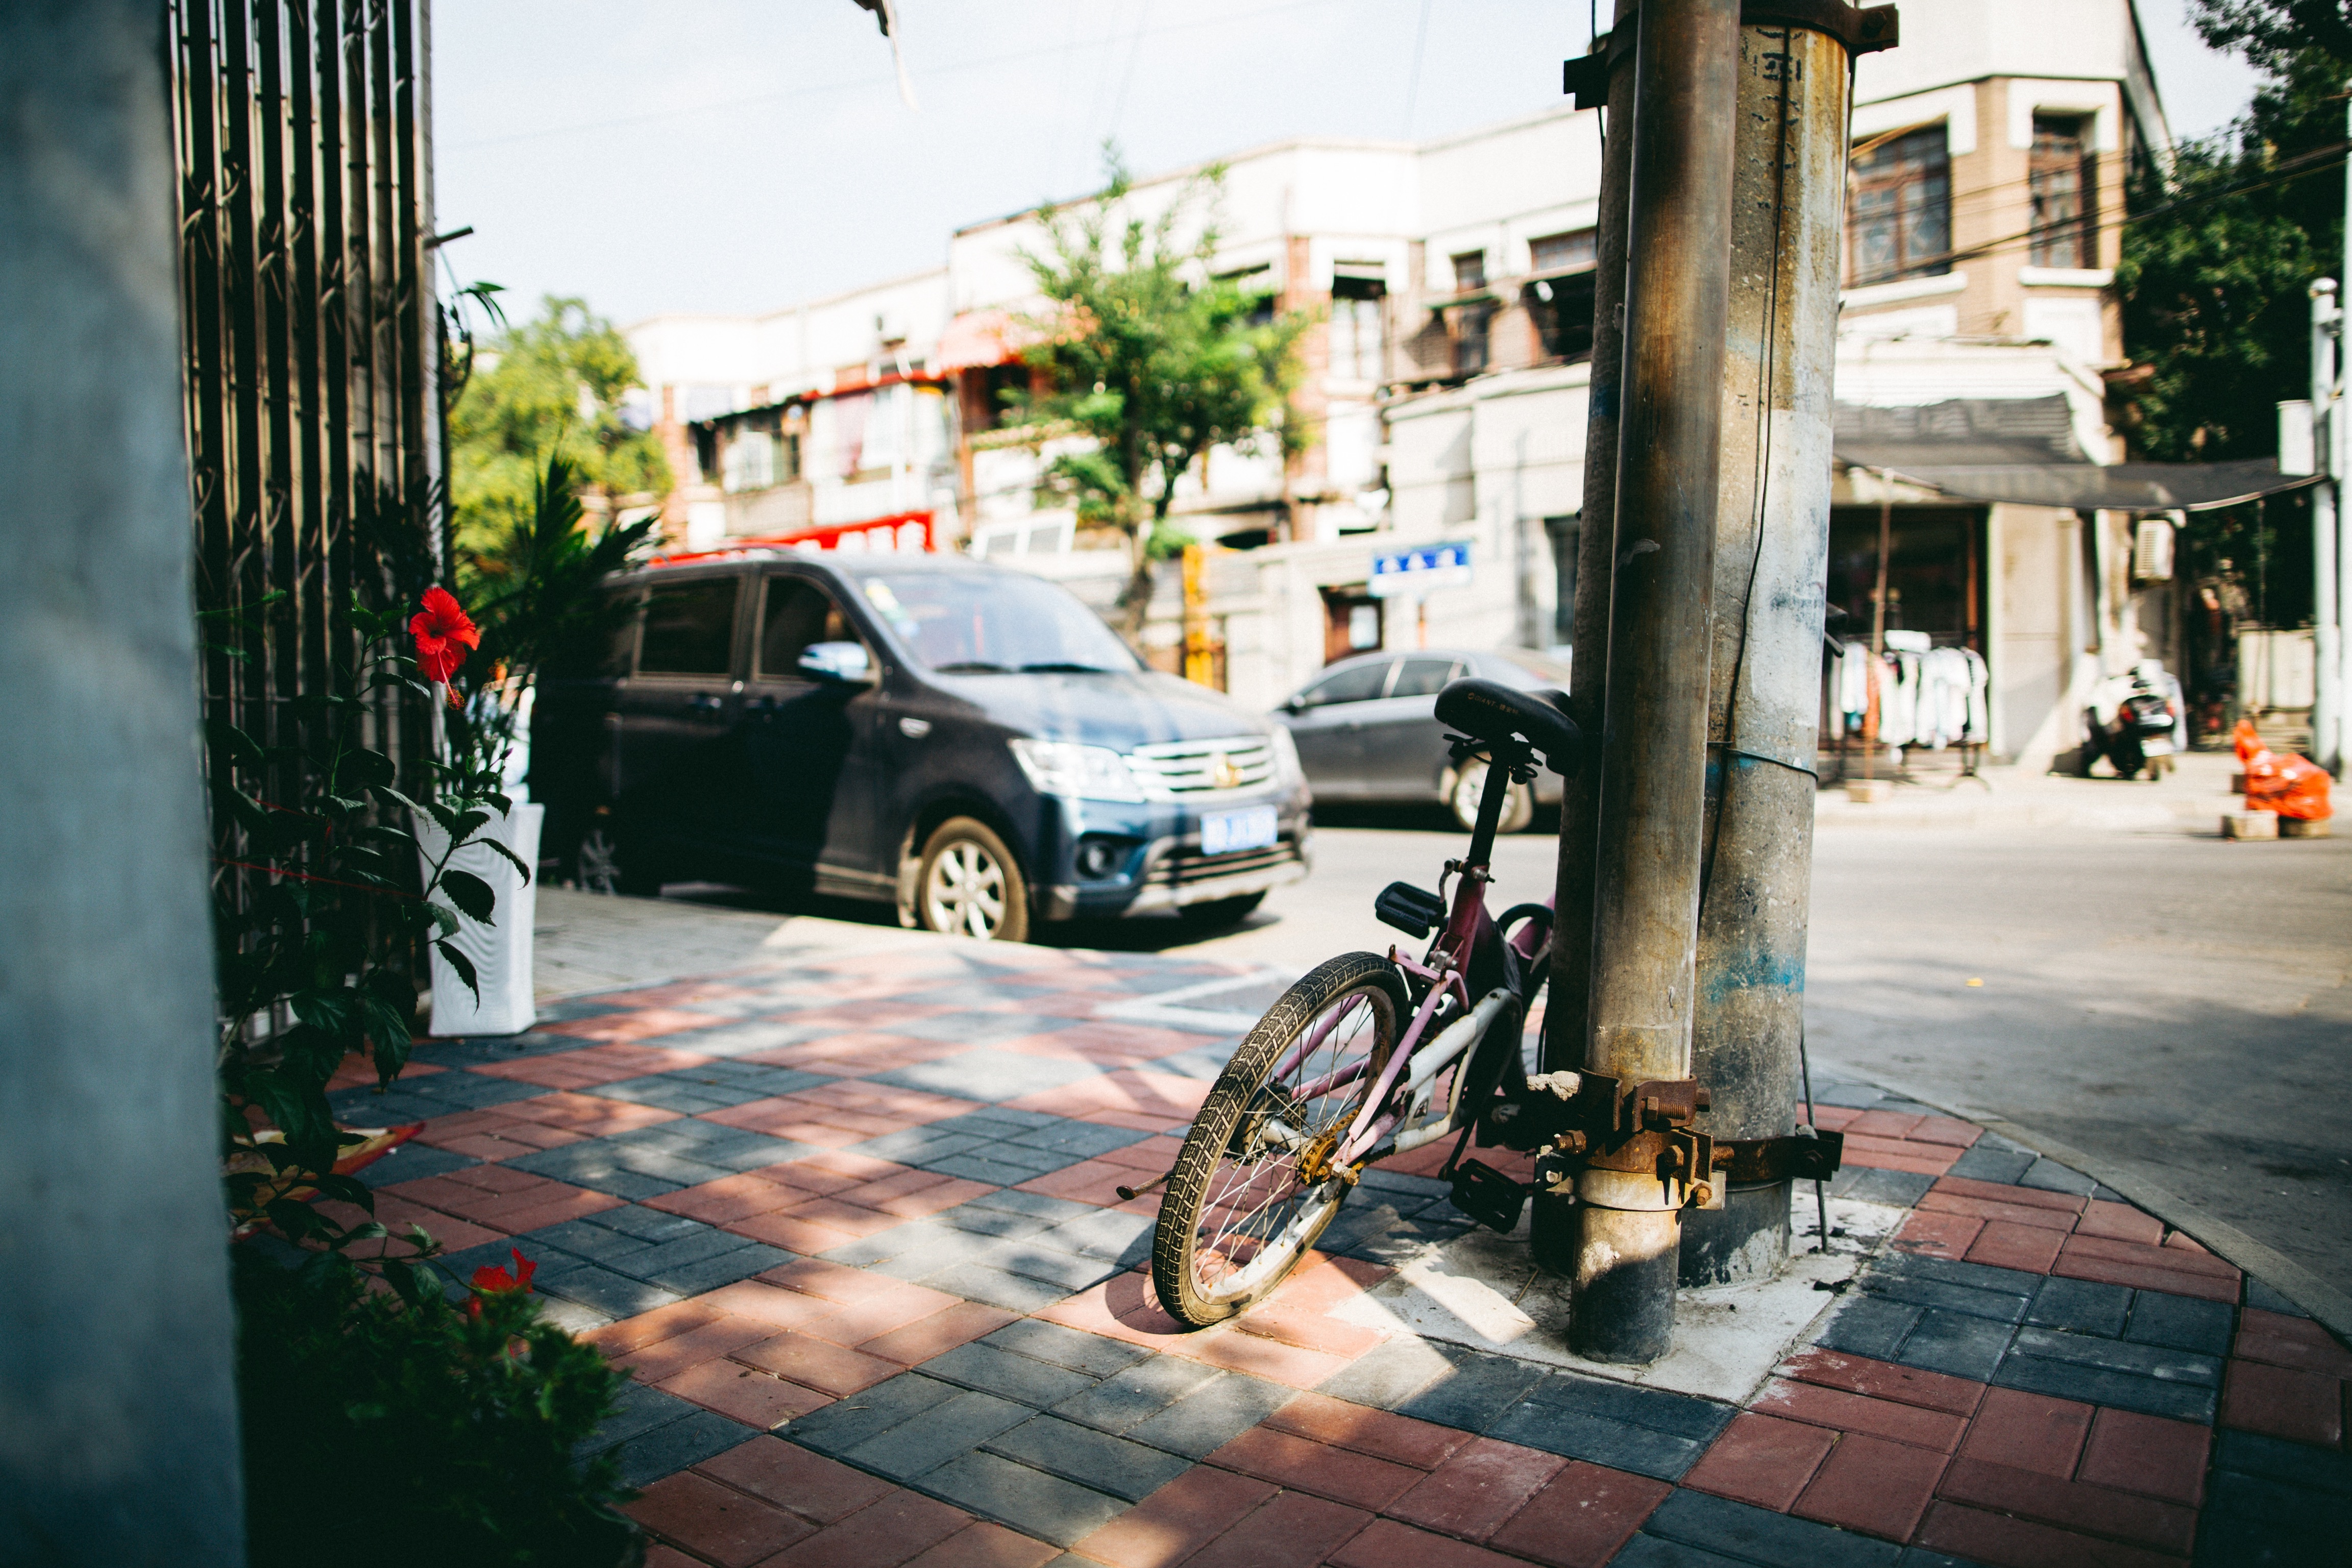
pedestrian, road, street, sidewalk, alley, bike, city, pavement, vehicle, lane, art, infrastructure, neighbourhood, urban area, residential area